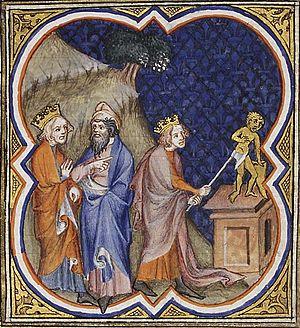
Selon la Bible, Asa, fils d'Abijam, a été roi de Juda durant 41 ans, à la fin du Xᵉ siècle av. J.-C. et au début du IXᵉ siècle av. J.-C.